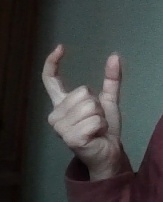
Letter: nun